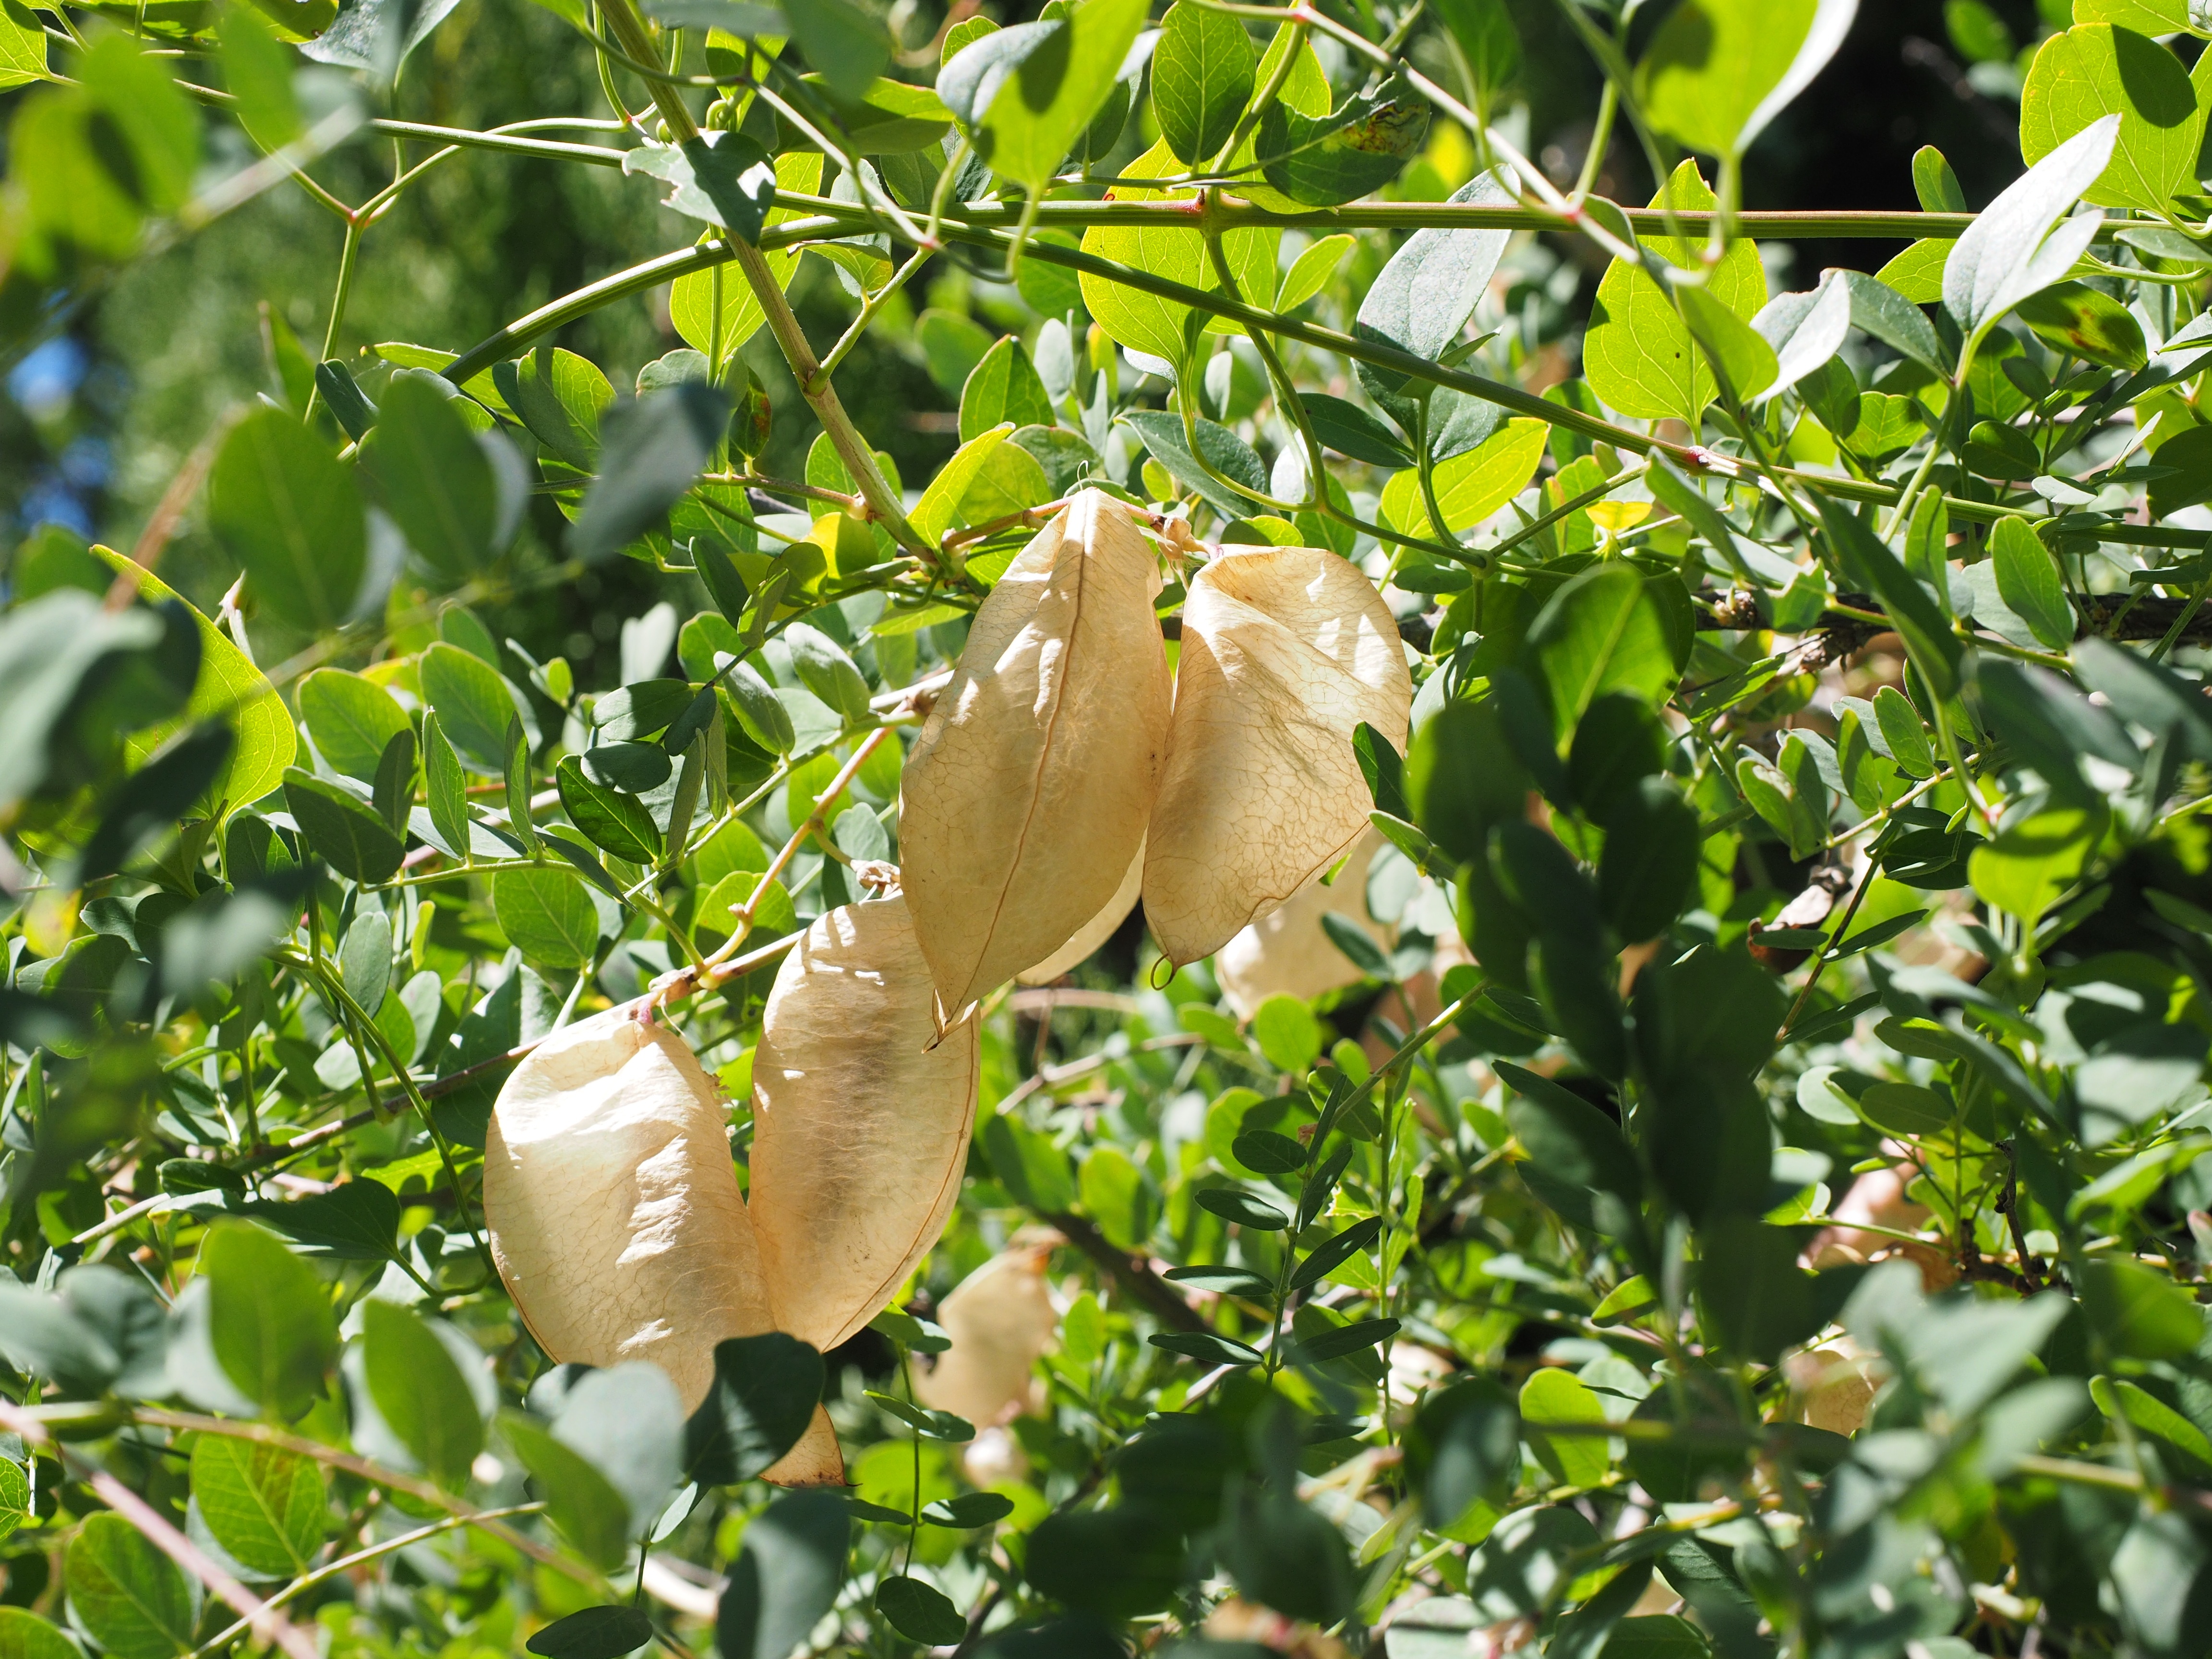
tree, branch, plant, fruit, leaf, flower, balloon, bush, food, produce, botany, flora, seeds, shrub, toxic, fruits, blow, ornamental shrub, sap, vesicular, light brown, legume, sleeve, flowering plant, legumes, fabaceae, poisonous plant, pericarp, yellow bubble shrub, colutea arborescens, faboideae, rispig, like a bubble, bollanartig, inflated, seed capsules, vesicular fruits, capsules vesicular, encapsulate, vesicular bolls, bubble fruits, bubble caps, papery, bubble like legumes, papery legumes, vesicular cases, blow fruits, balloon like, land plant